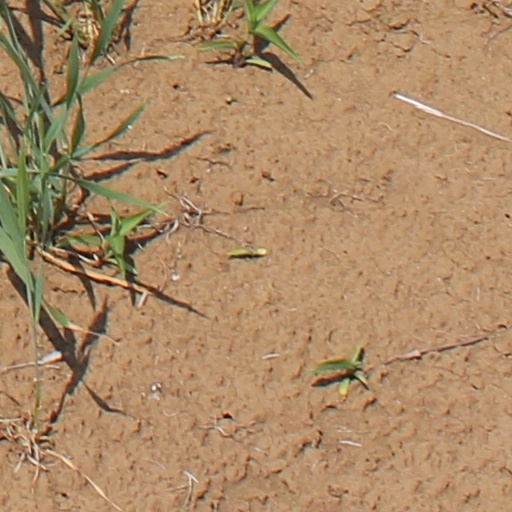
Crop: wheat